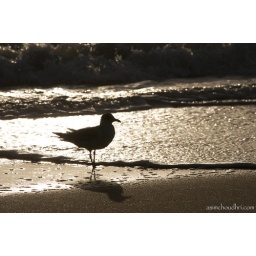
a bird standing in the waves in duck, nc...